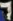
Number: 7